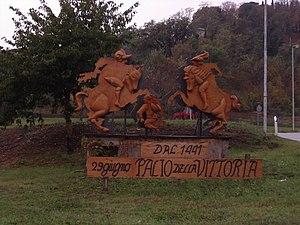
Palio della Vittoria- Anghiari
Le Palio della Vittoria est une fête populaire annuelle se déroulant le 29 juin à Anghiari dans la province d'Arezzo en Toscane.
Anghiari [aŋ'gja:ri] est une commune italienne, située dans la province d'Arezzo en Toscane.